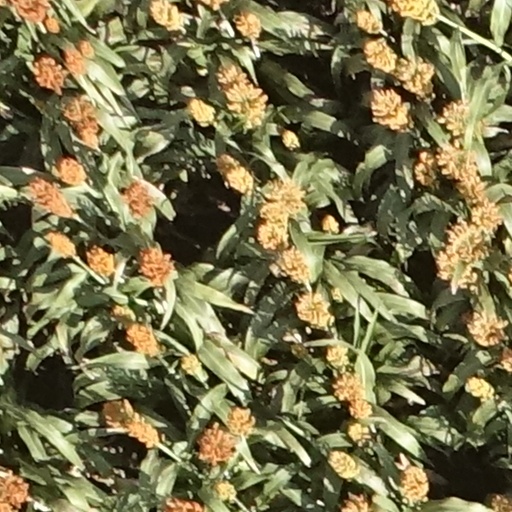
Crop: sorghum